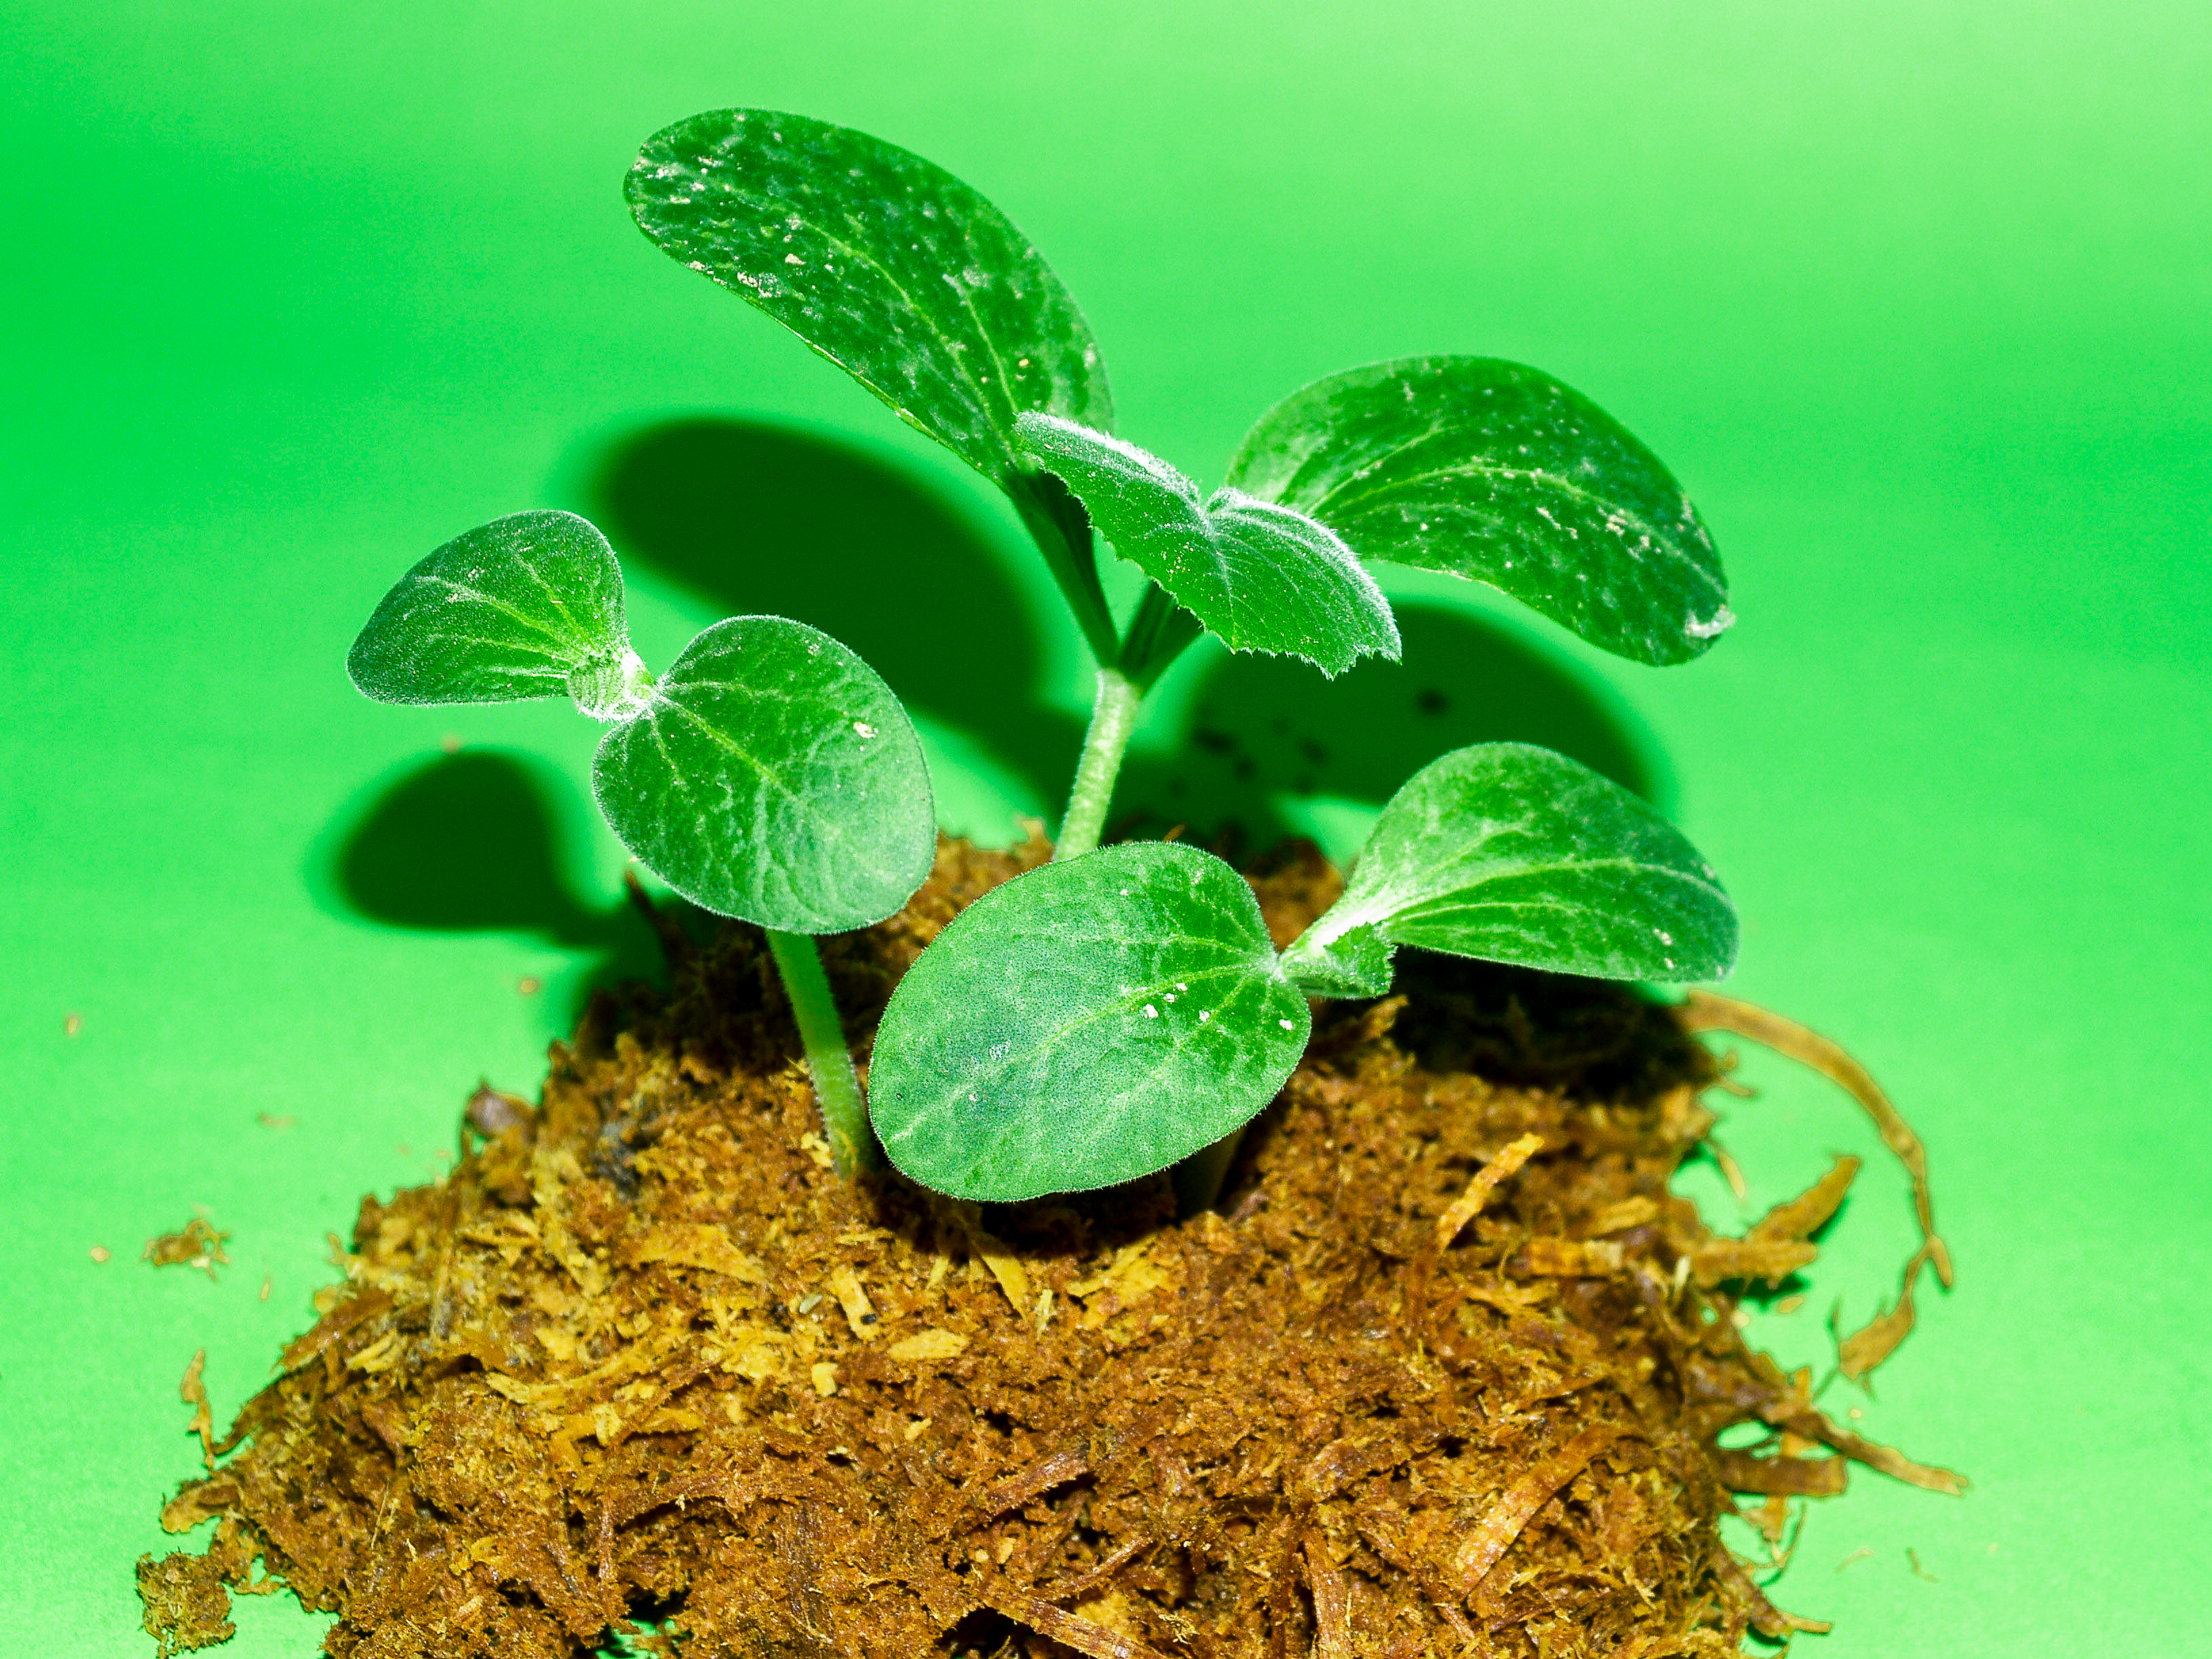
spring, leaf, growth, tree, green, seedling, nature, plant, growing, life, small, gardening, sprout, fresh, agriculture, botany, environmental, ecology, young, sapling, soil, dirt, concept, garden, seed, new, background, land, root, stem, herb